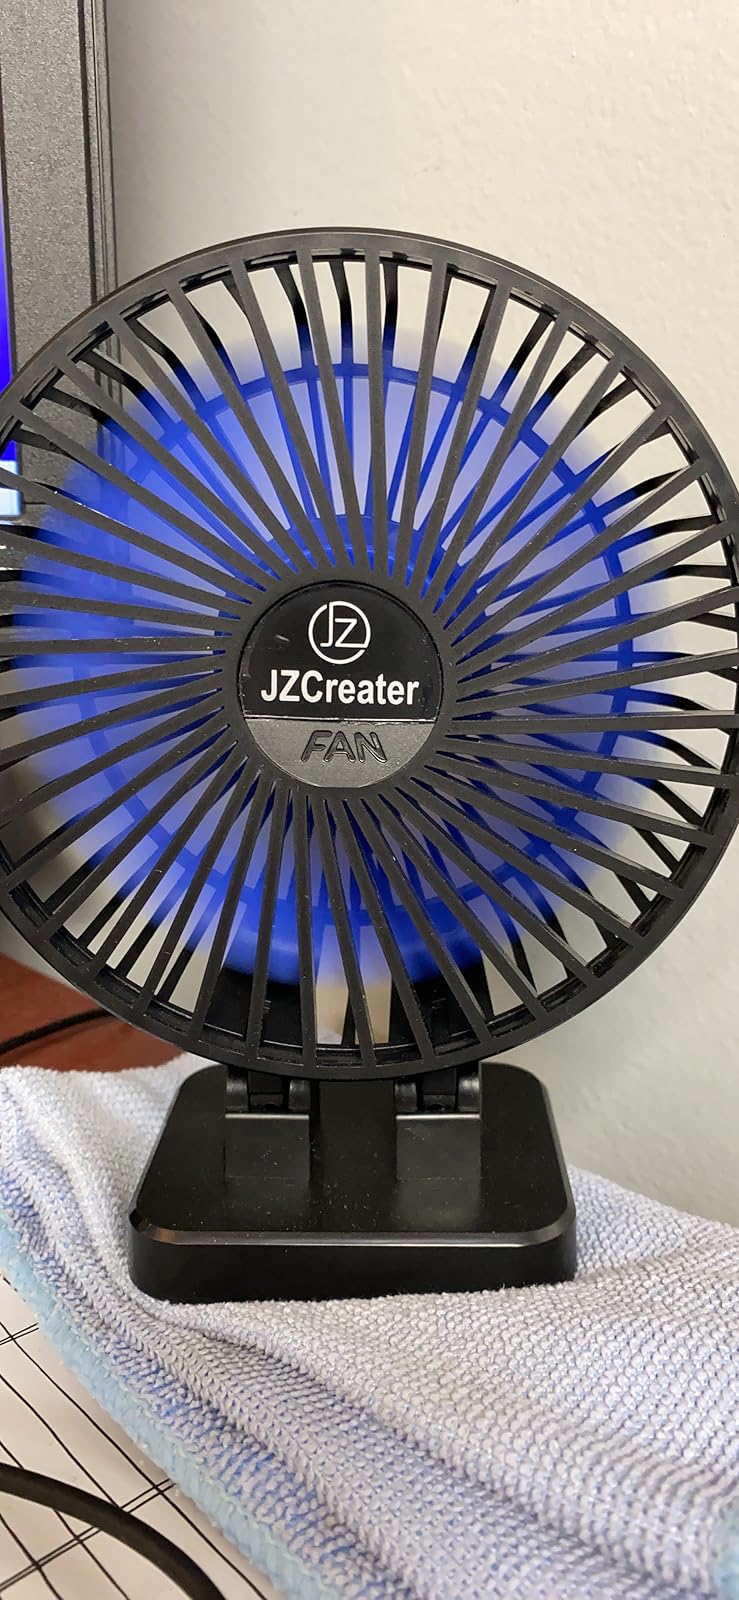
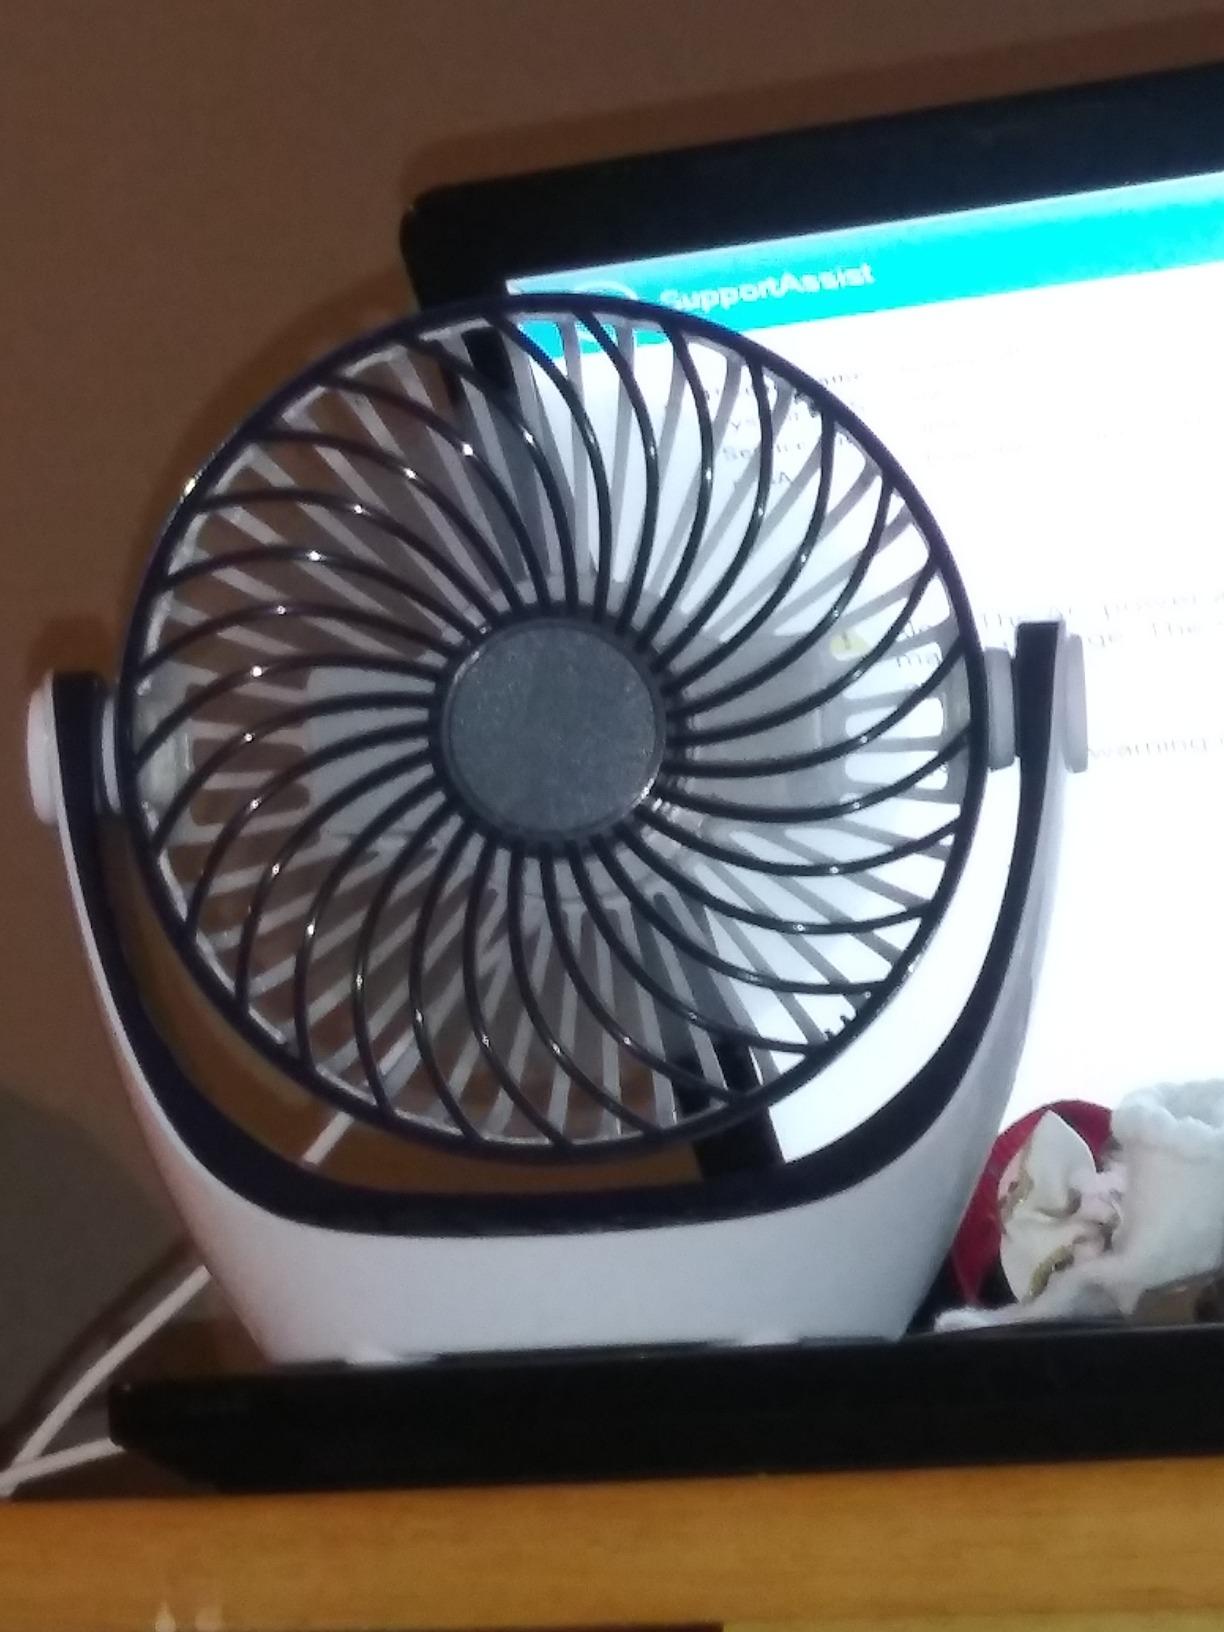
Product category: fan
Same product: no